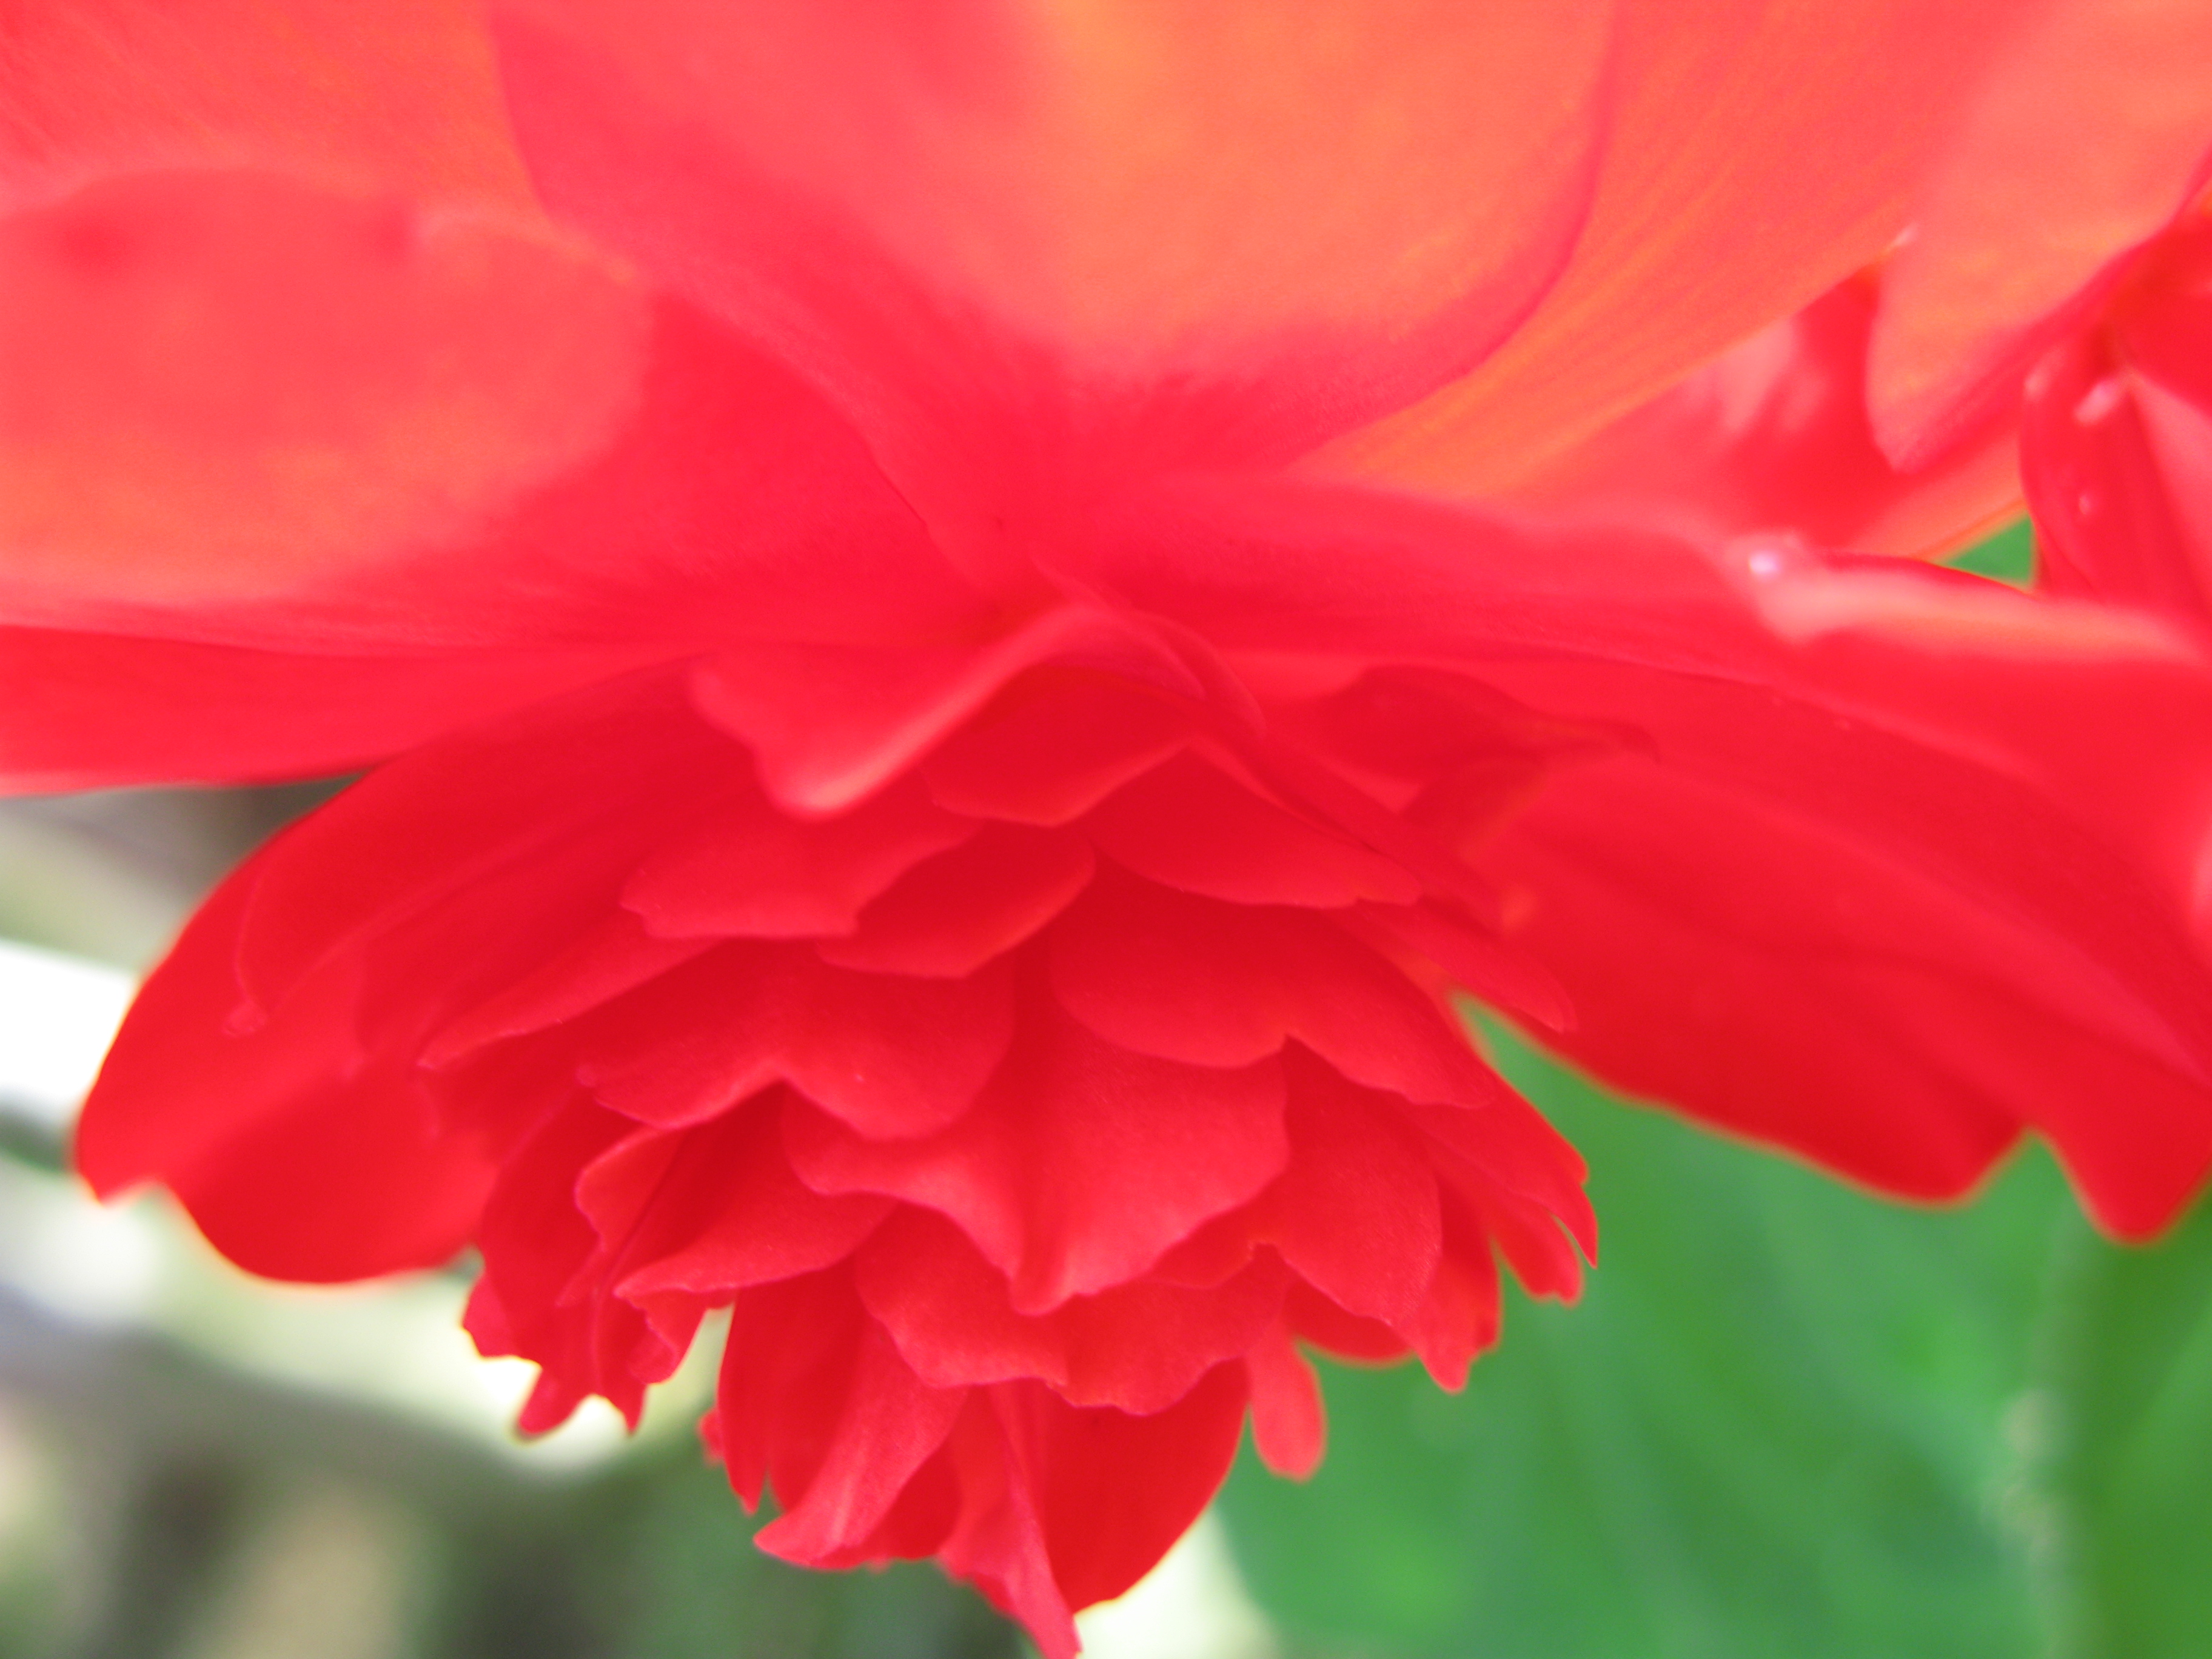
plant, flower, petal, high, red, dahlia, hires, hi, res, begonia, g7, macro photography, flowering plant, daisy family, annual plant, land plant